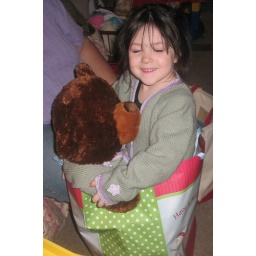
Emma and the bear in the gift bag